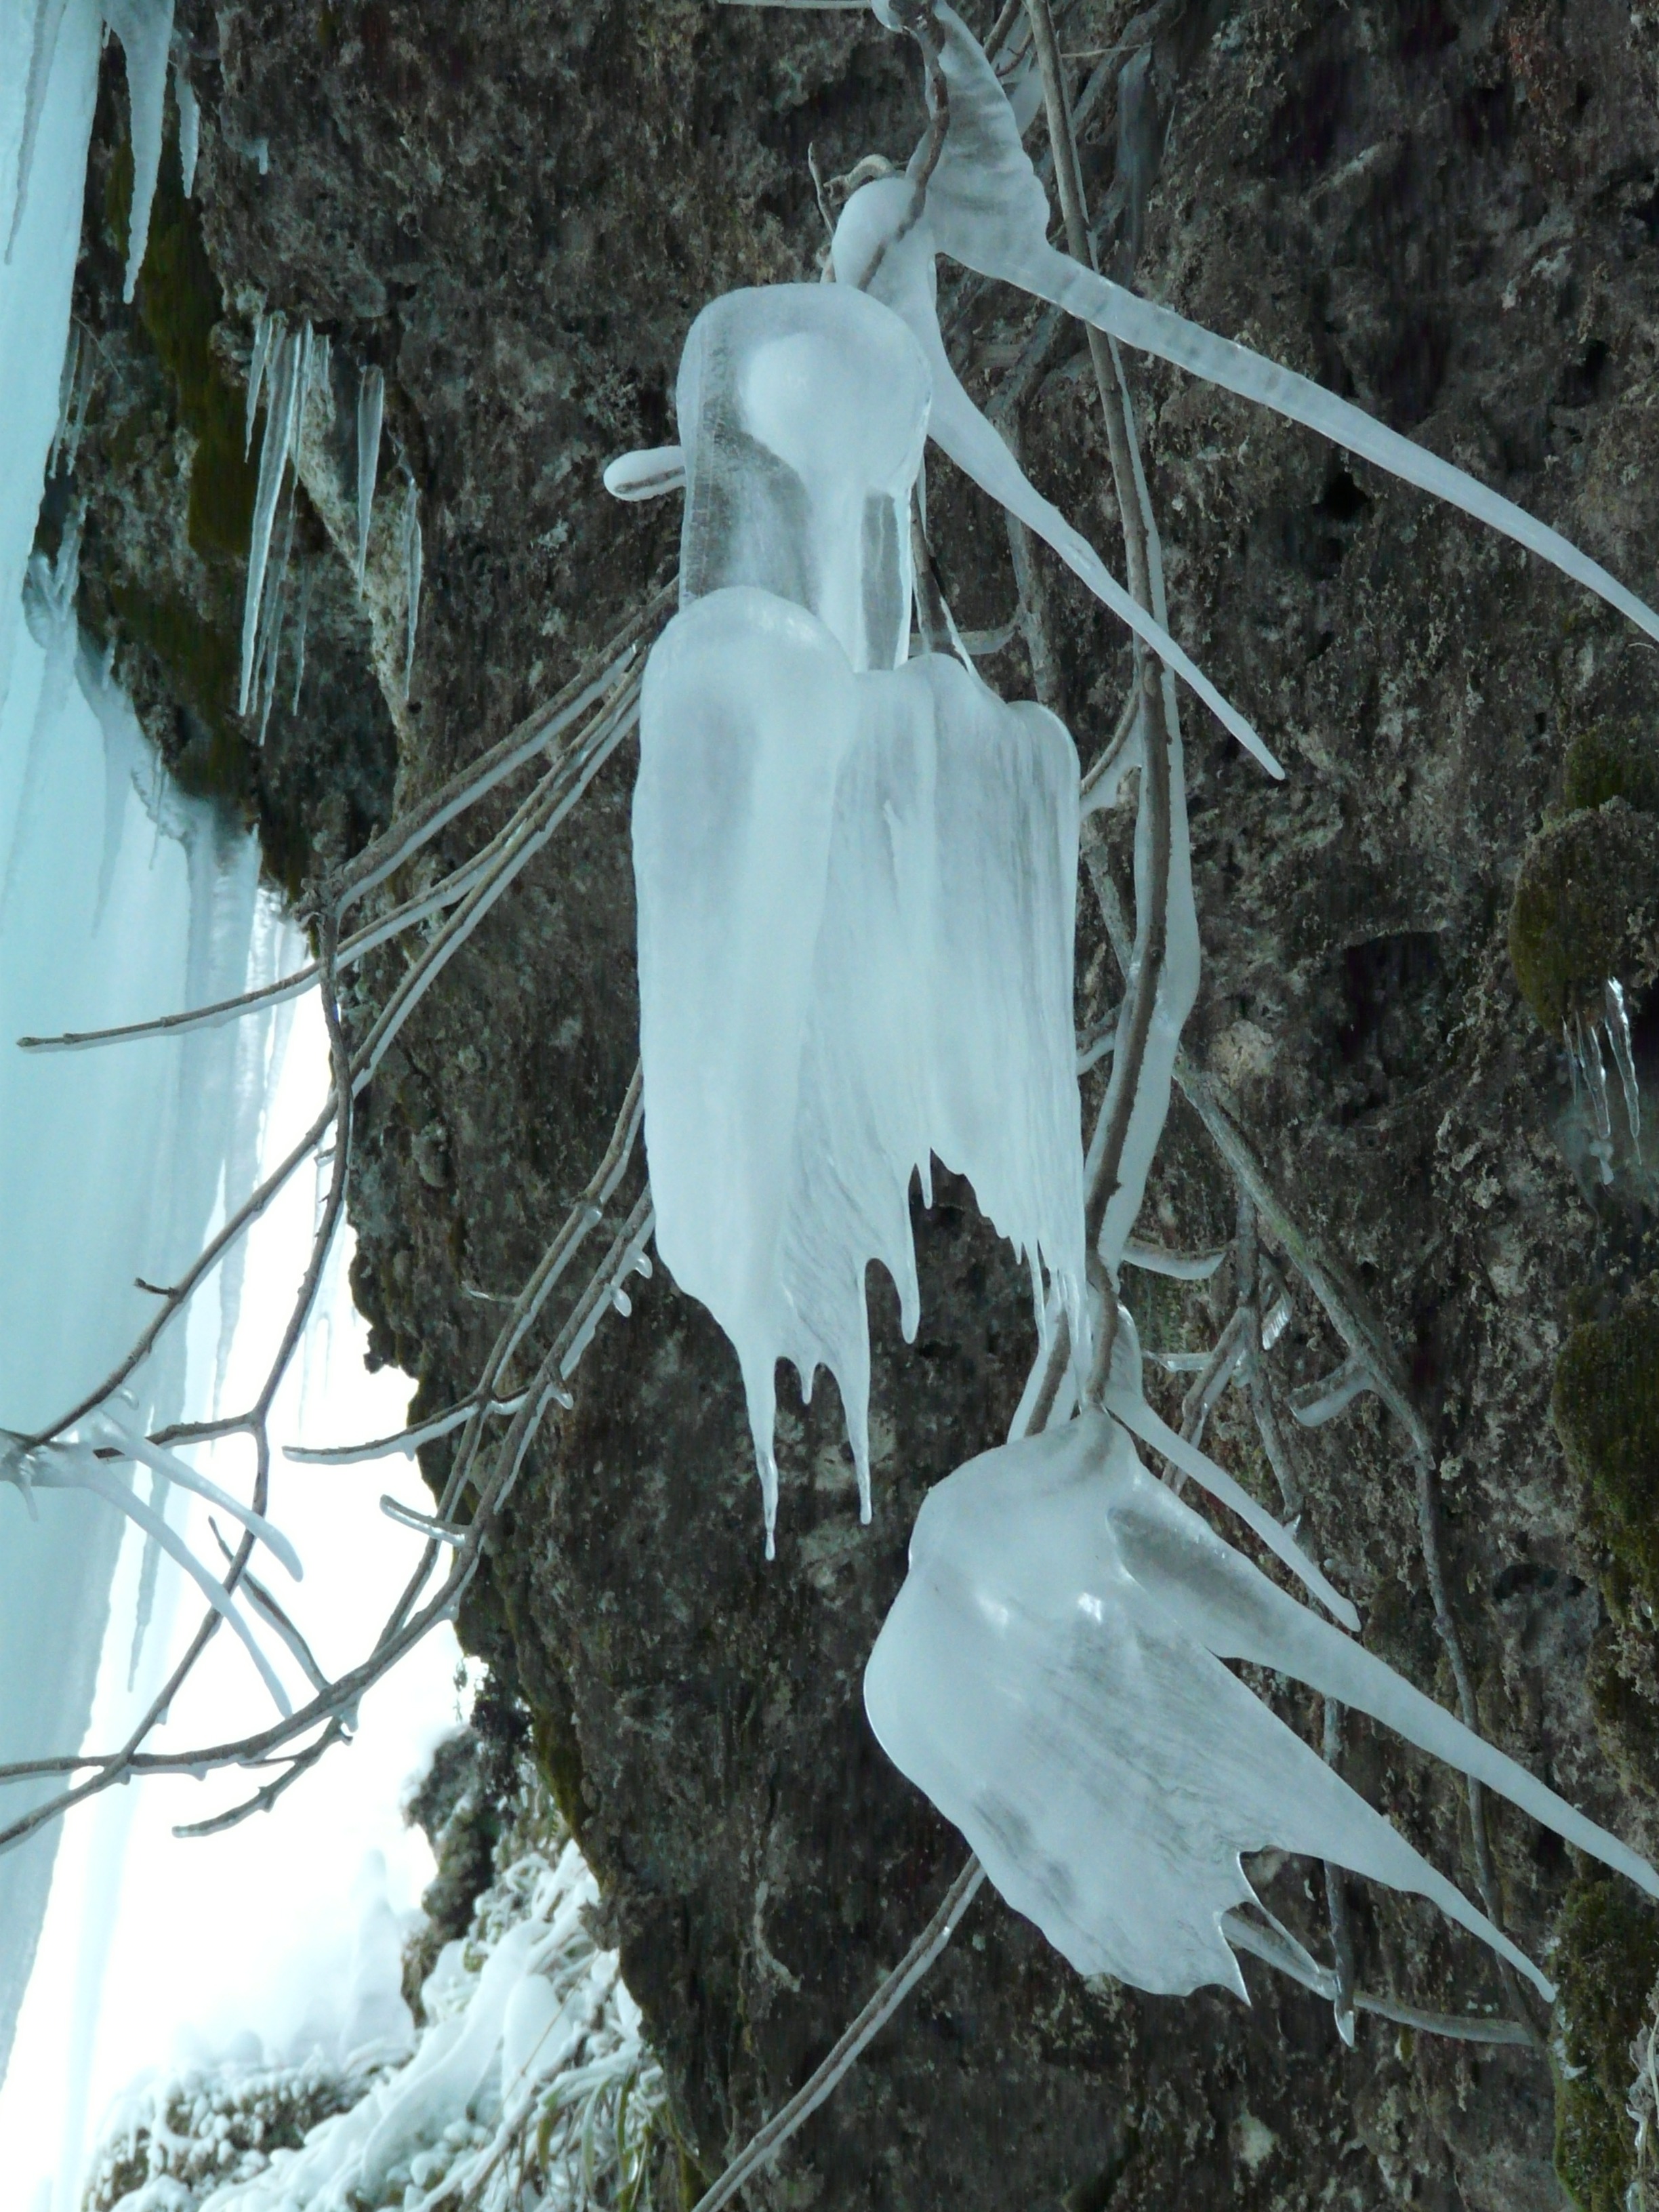
tree, snow, cold, winter, bird, wing, wind, statue, ice, cave, weather, season, sculpture, icicle, stalactites, ice formations, ice tropfsteine